Brecon Forest Tramroad

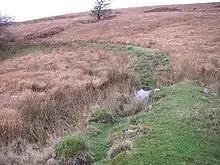
Abandoned loop near Coelbren.

The modern A4067 road follows the line of the tramway north from Bwlch Bryn-rhudd before the grassed-over route is seen to sweep around to the east to cross the Nant Gyhirych at the edge of a plantation. It continues northwestwards to near the junction of the minor road to Heol Senni with the A4067 before crossing the latter and curving westwards and northwards towards Crai.